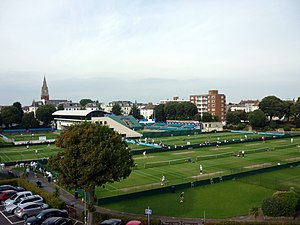
Eastbourne International
Devonshire Park
Devonshire Park
Eastbourne International er en tennisturnering, der spilles på græs, og som årligt afholdes i slutningen af juni og starten af juli i ugen inden Wimbledon-mesterskaberne. Turneringen afvikles i Devonshire Park Lawn Tennis Club i Eastbourne på Storbritanniens sydkyst. Turneringen er en del af WTA Tour, hvor den er kategoriseret som en WTA Premier-turnering, og ATP World Tour, hvor den tilhører kategorien ATP World Tour 250. Den markedsføres pt. under navnet Nature Valley International på grund af et sponsorat.